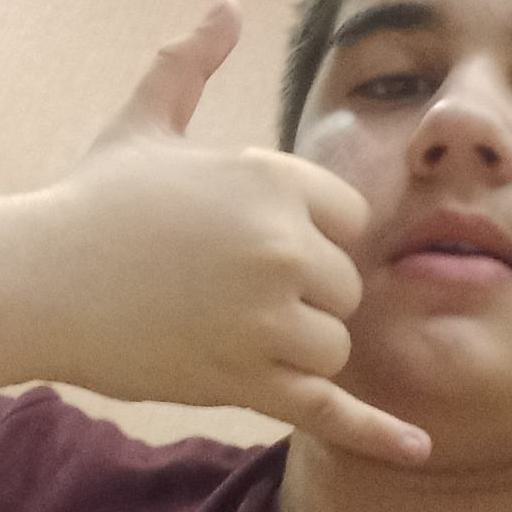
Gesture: call